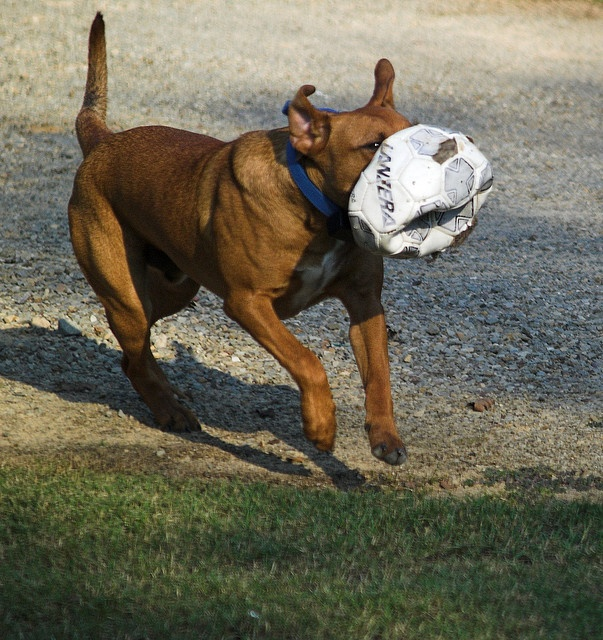
A large brown dog with a white deflated ball in it's mouth.
A dog running with a partially deflated ball outside.
A dog biting into a deflated soccer ball.
A dog is running with a deflated soccer ball.
A dog running with something in it's mouth.